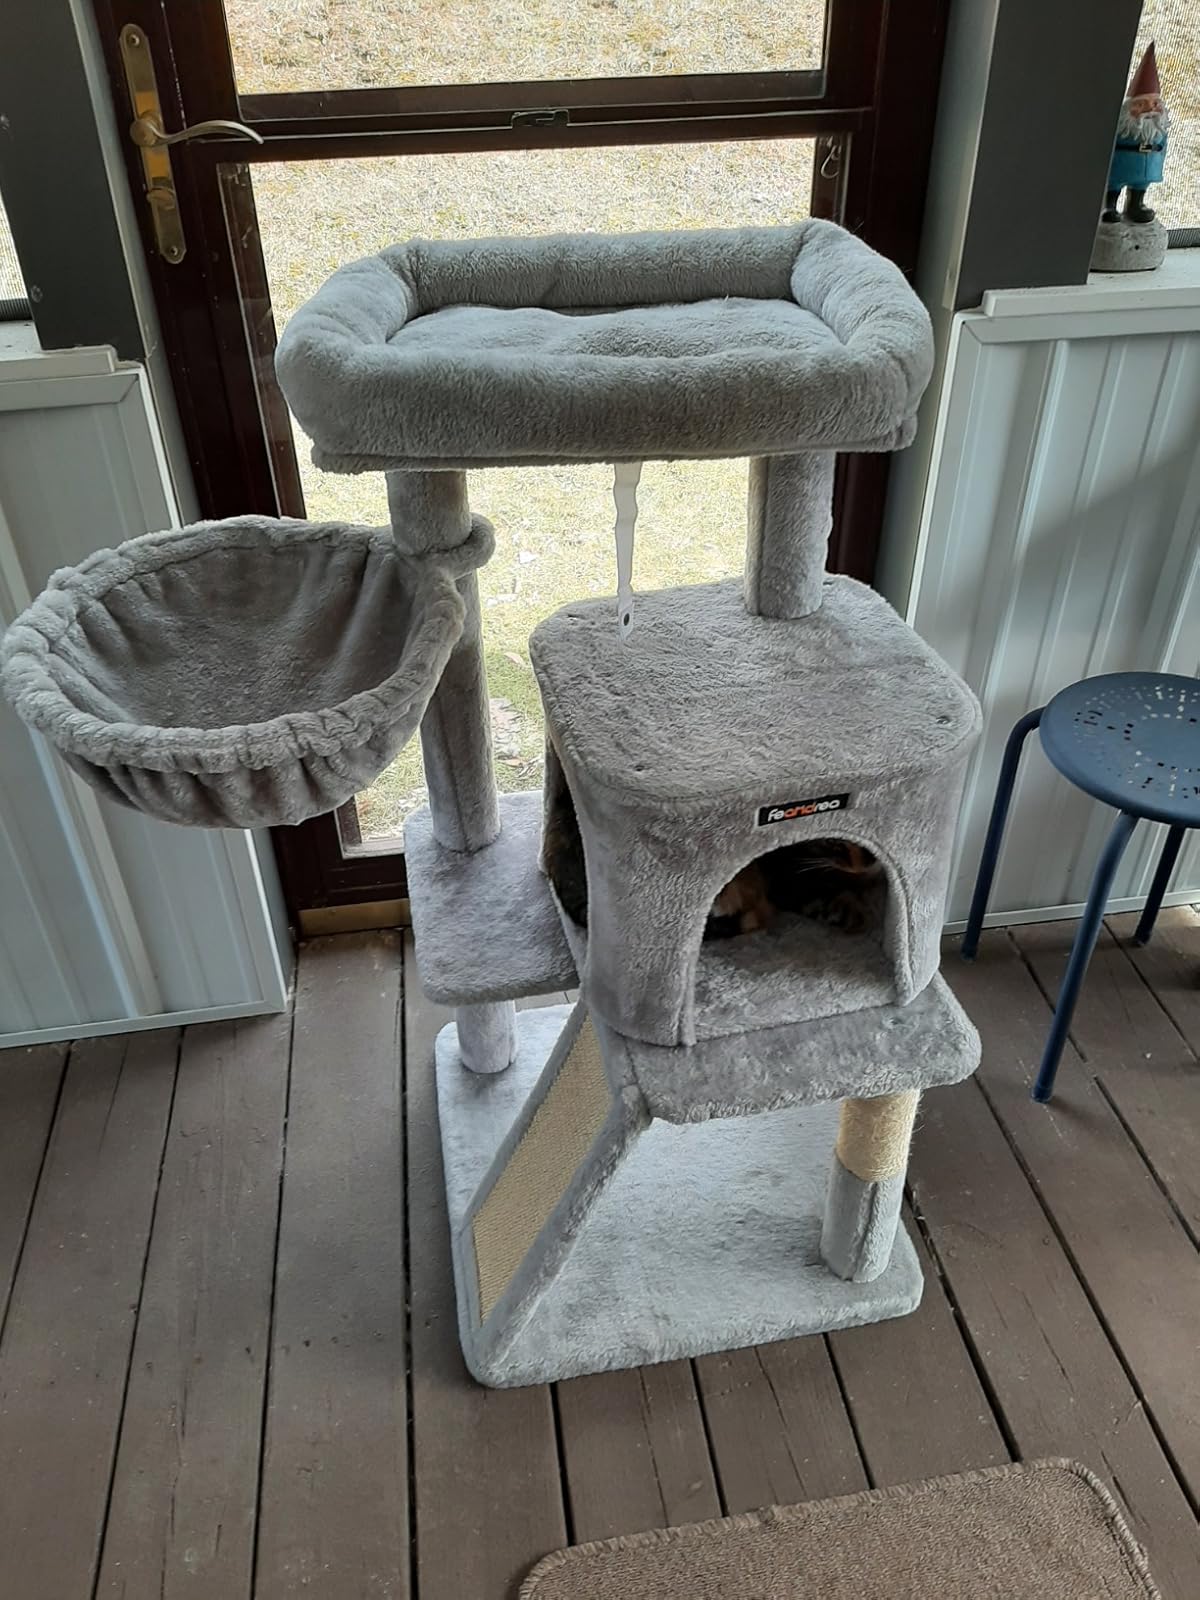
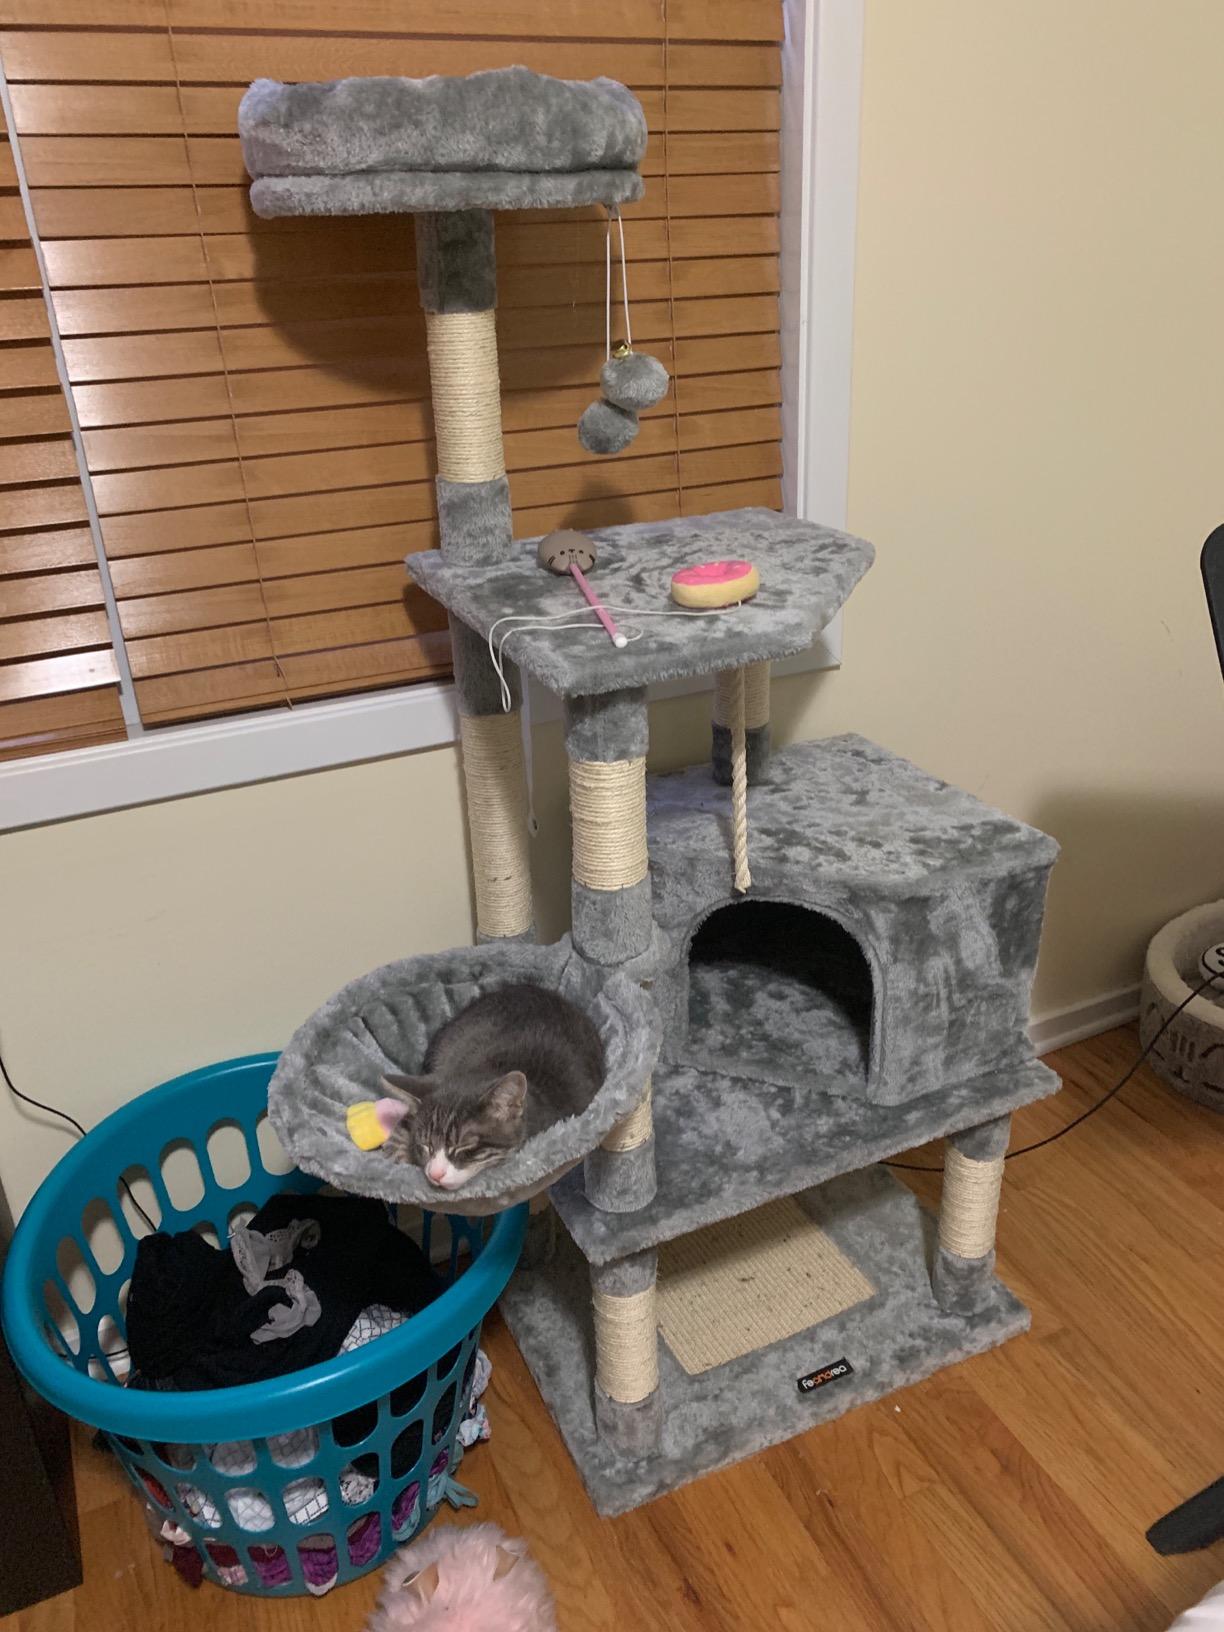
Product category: items_cat tree
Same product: no